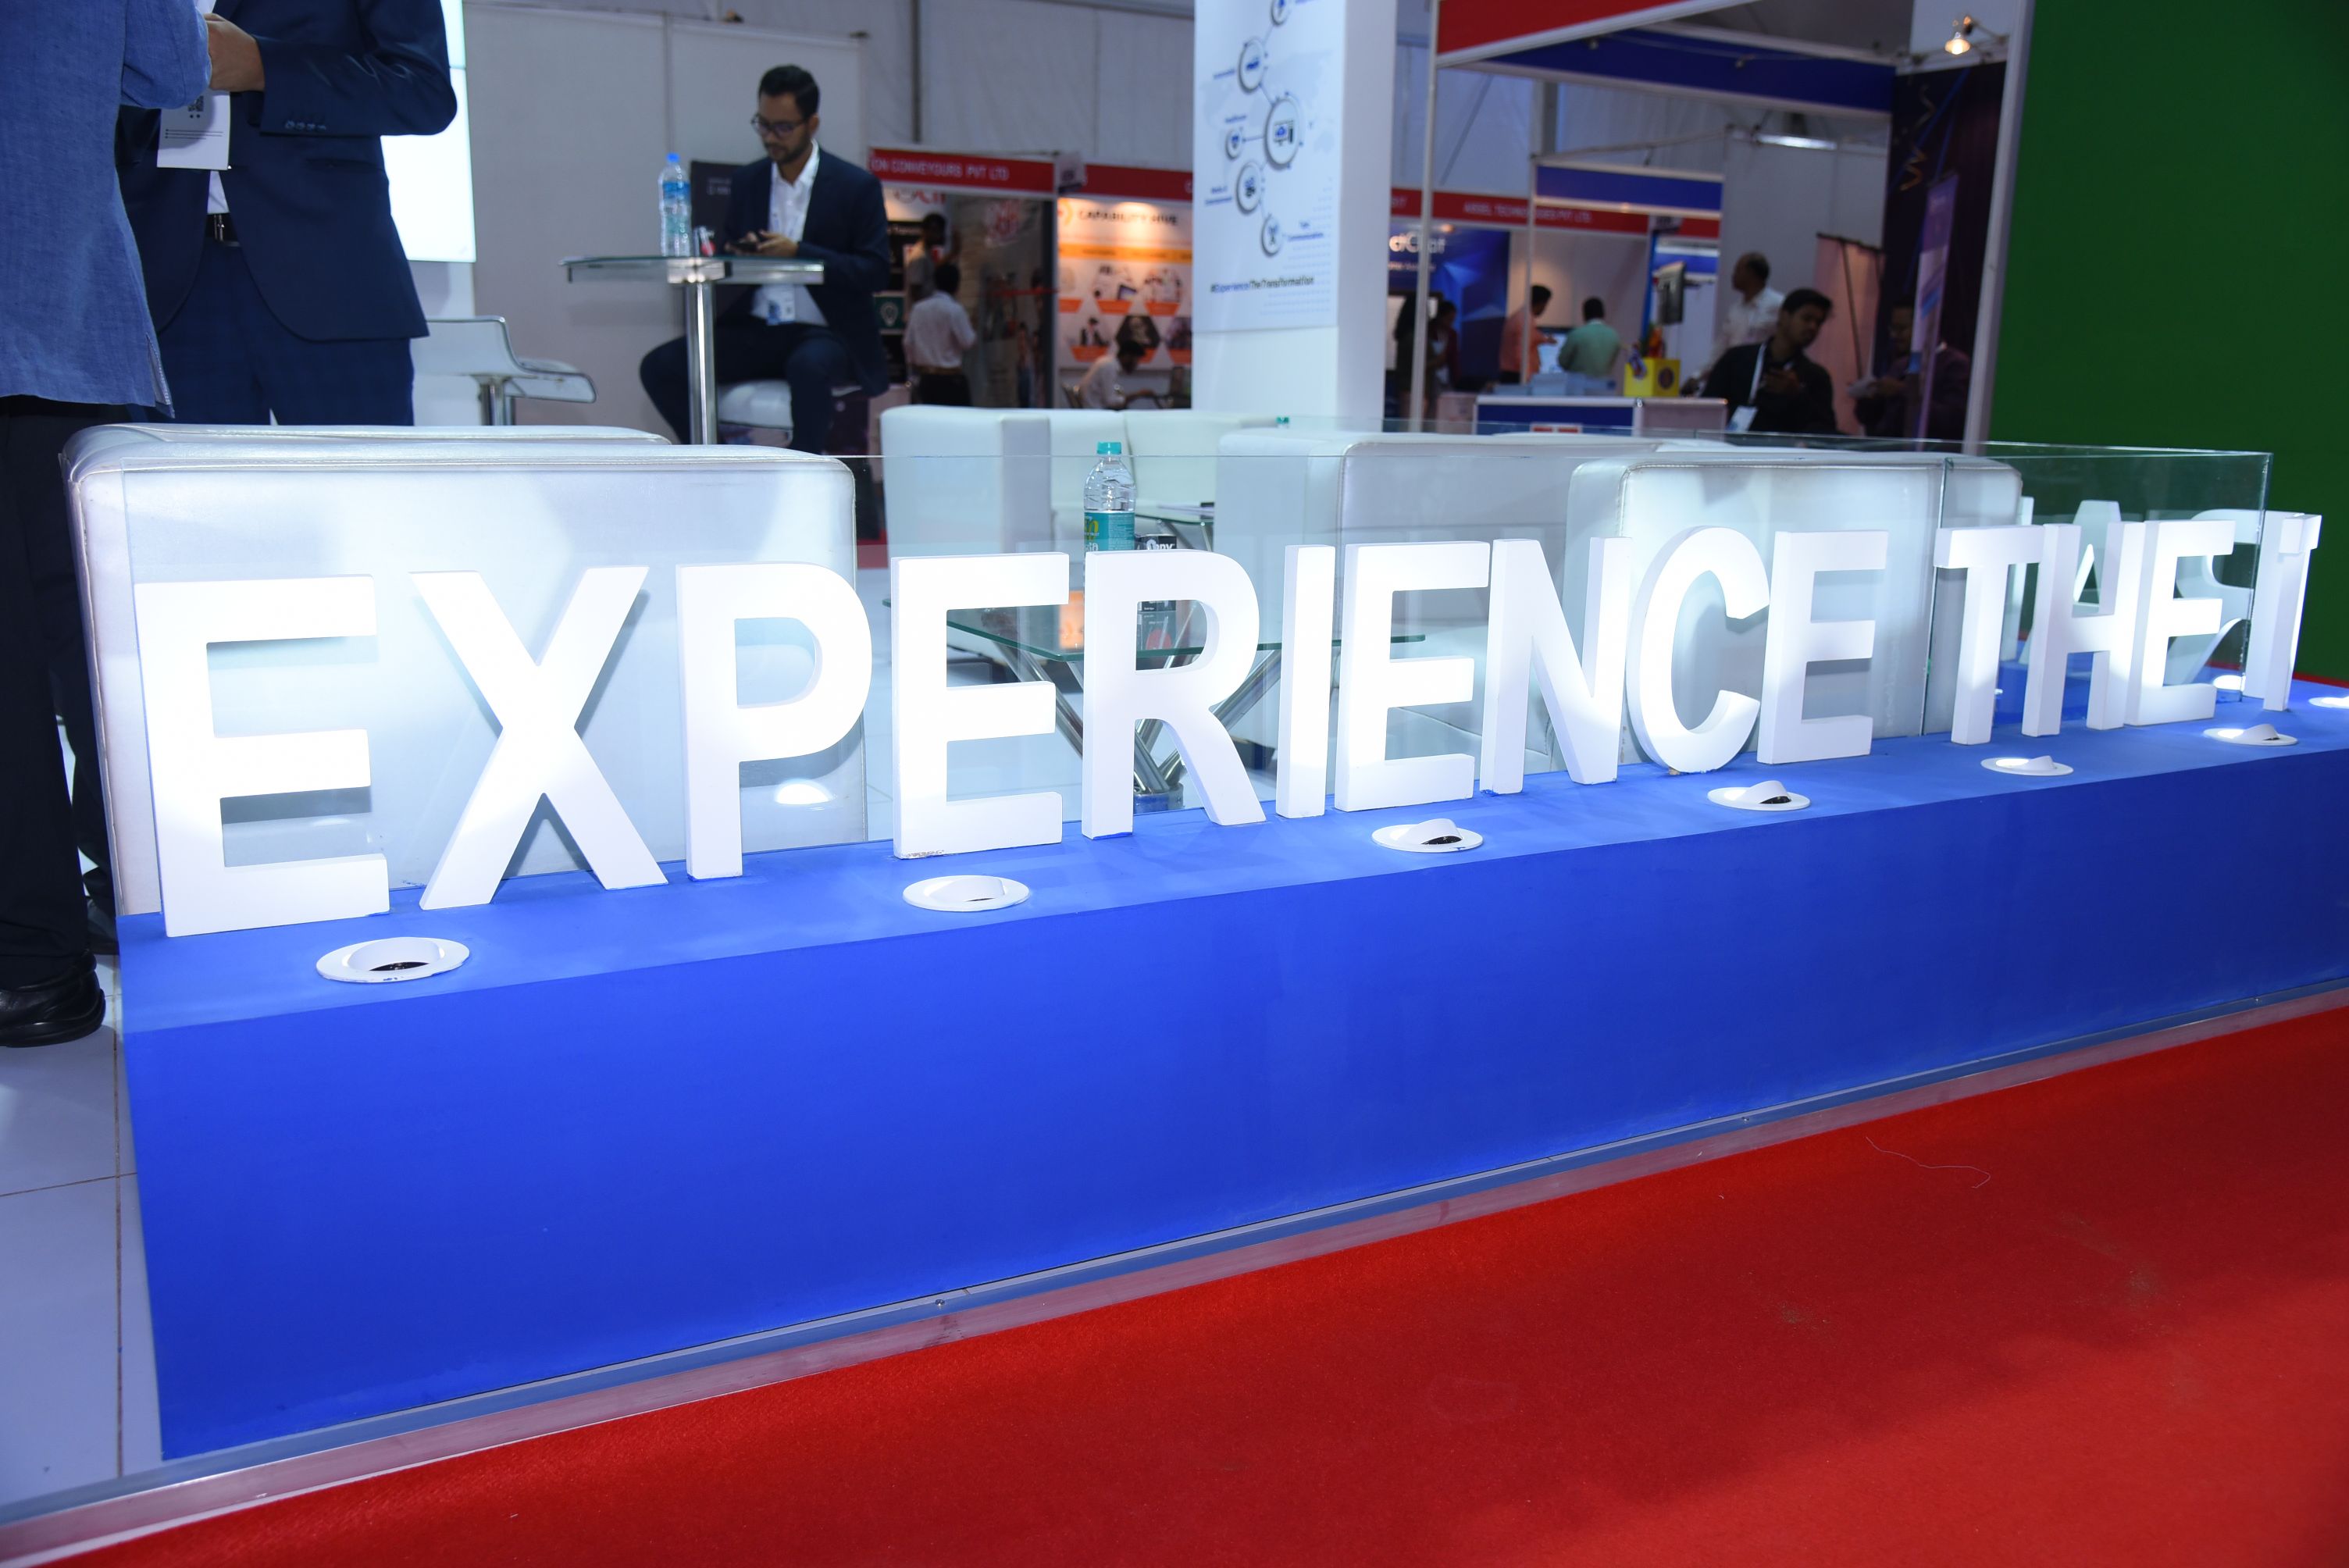
team, technology, event, stage equipment, flooring, advertising